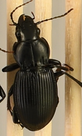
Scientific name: Cyclotrachelus torvus
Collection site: Northern Great Plains Research Laboratory NEON (NOGP), plot NOGP_007